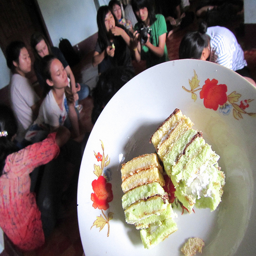
A plate of cake and a room full of people.
Someone is holding a dessert in front of a group of people.
Someone is holding a plate with cake on it.
a plate holding onto multiple layers of cake
A plate with cakes on it above some young people.